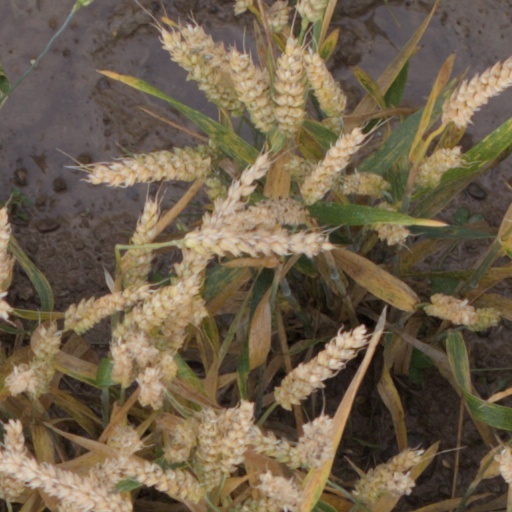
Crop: wheat